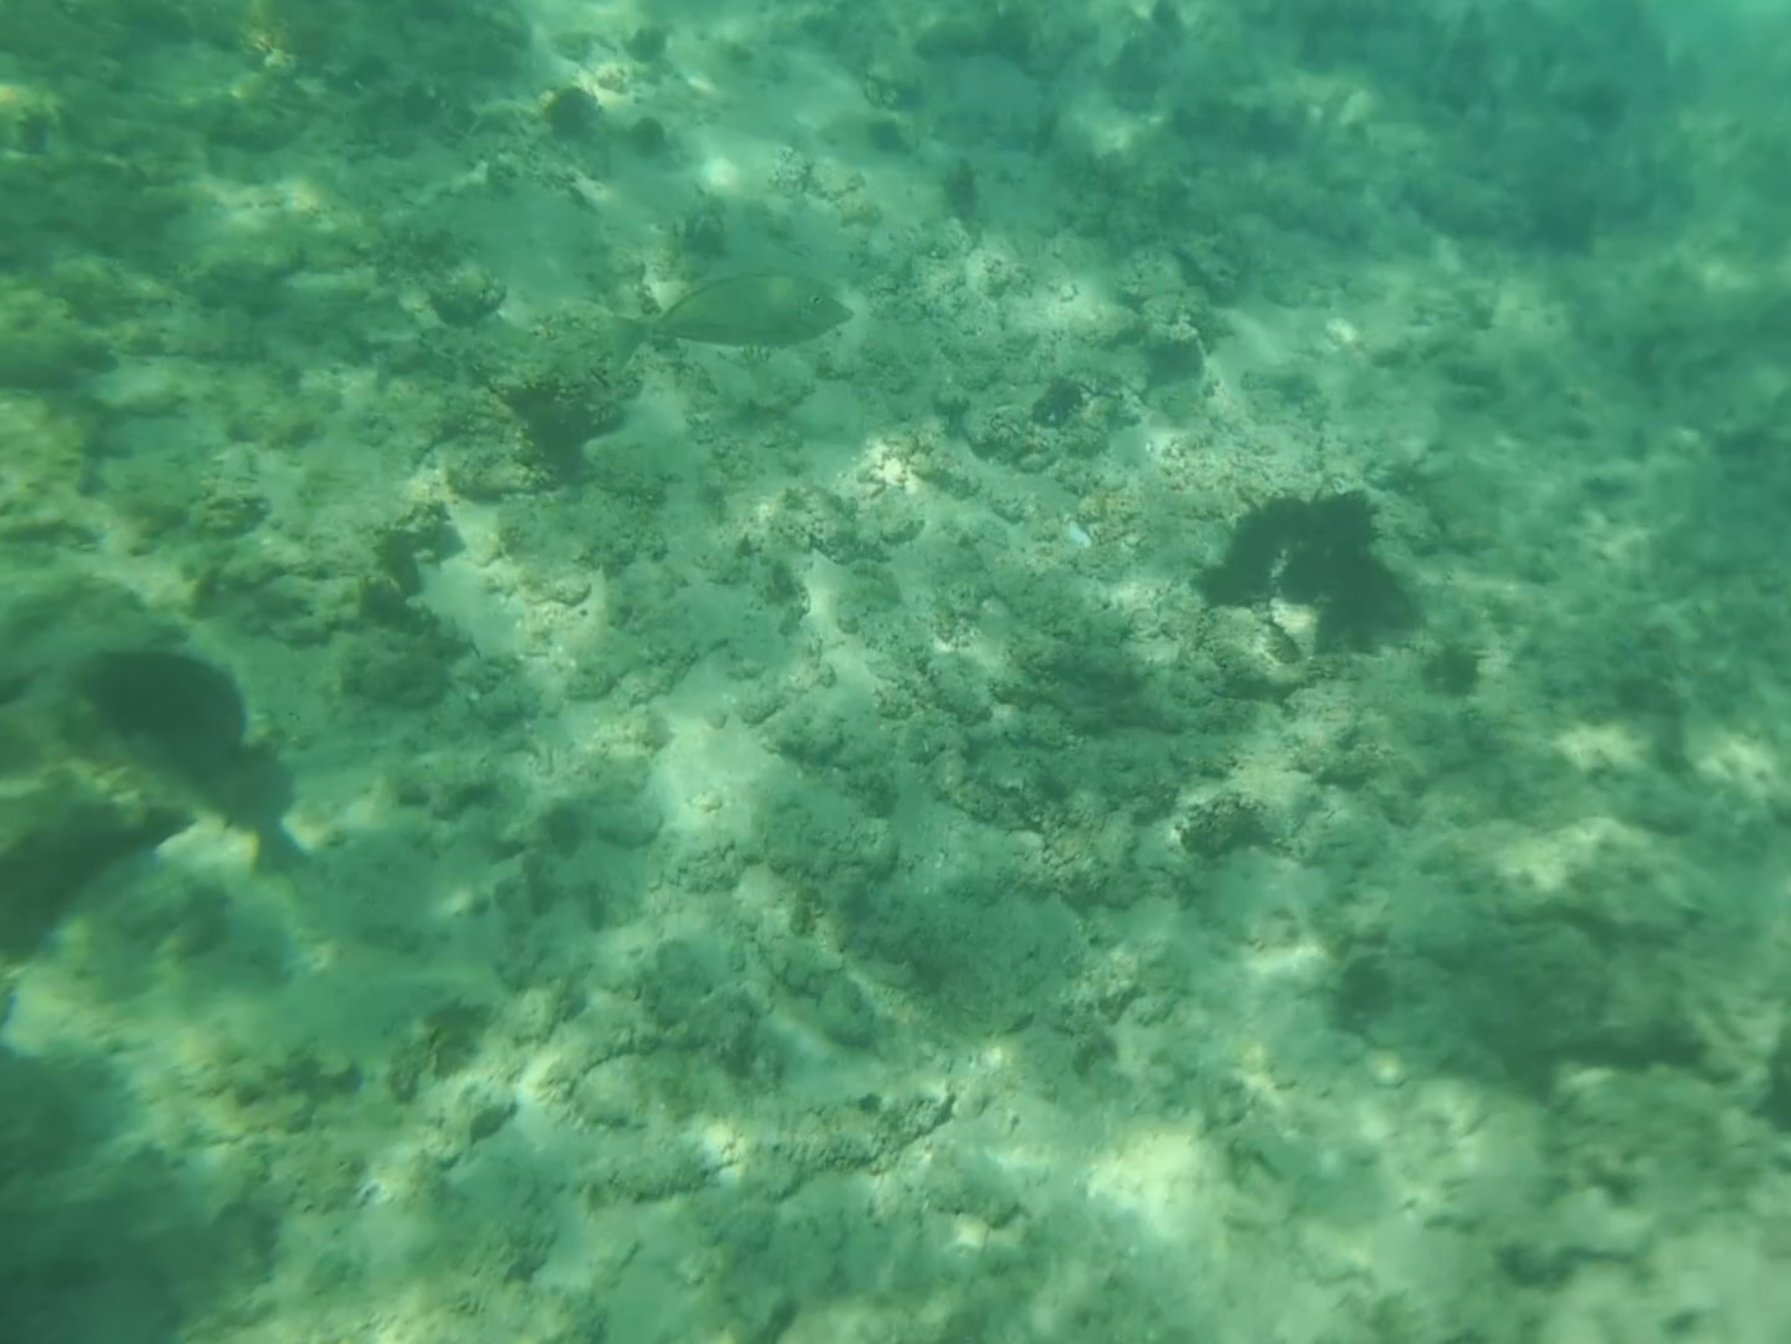
Naso unicornis (Bluespine Unicornfish)